Troy Bayliss

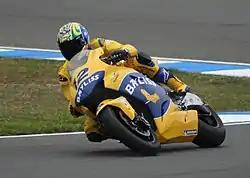
Bayliss in the 2005 MotoGP season on a Honda RC211V

Both Bayliss and Edwards moved to MotoGP in 2003, and it was Bayliss who was initially more successful. In Ducati's first season in the class their bike was highly competitive, with Bayliss taking three third places and finishing sixth overall in the championship. He briefly led at Philip Island, Brno and Welkom, and only narrowly losing the rookie of the year race to Nicky Hayden. Teammate Loris Capirossi took their first win at the Circuit de Catalunya.